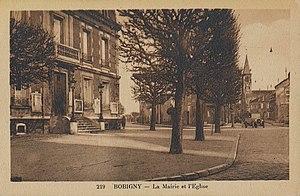
Ancienne mairie (Conservatoire Jean Wiener) et église de Bobigny
La place de la Libération est l'un des principaux carrefours de Bobigny.